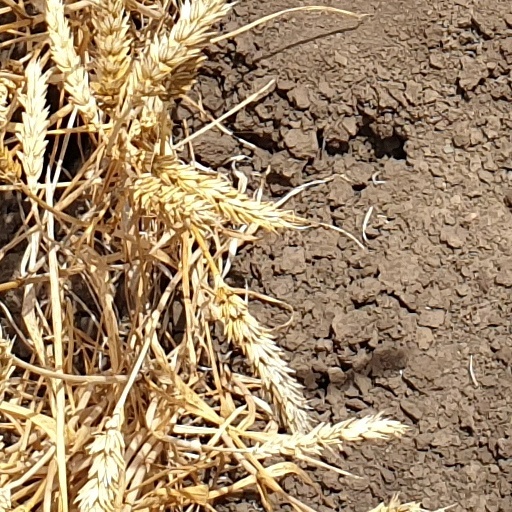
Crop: wheat